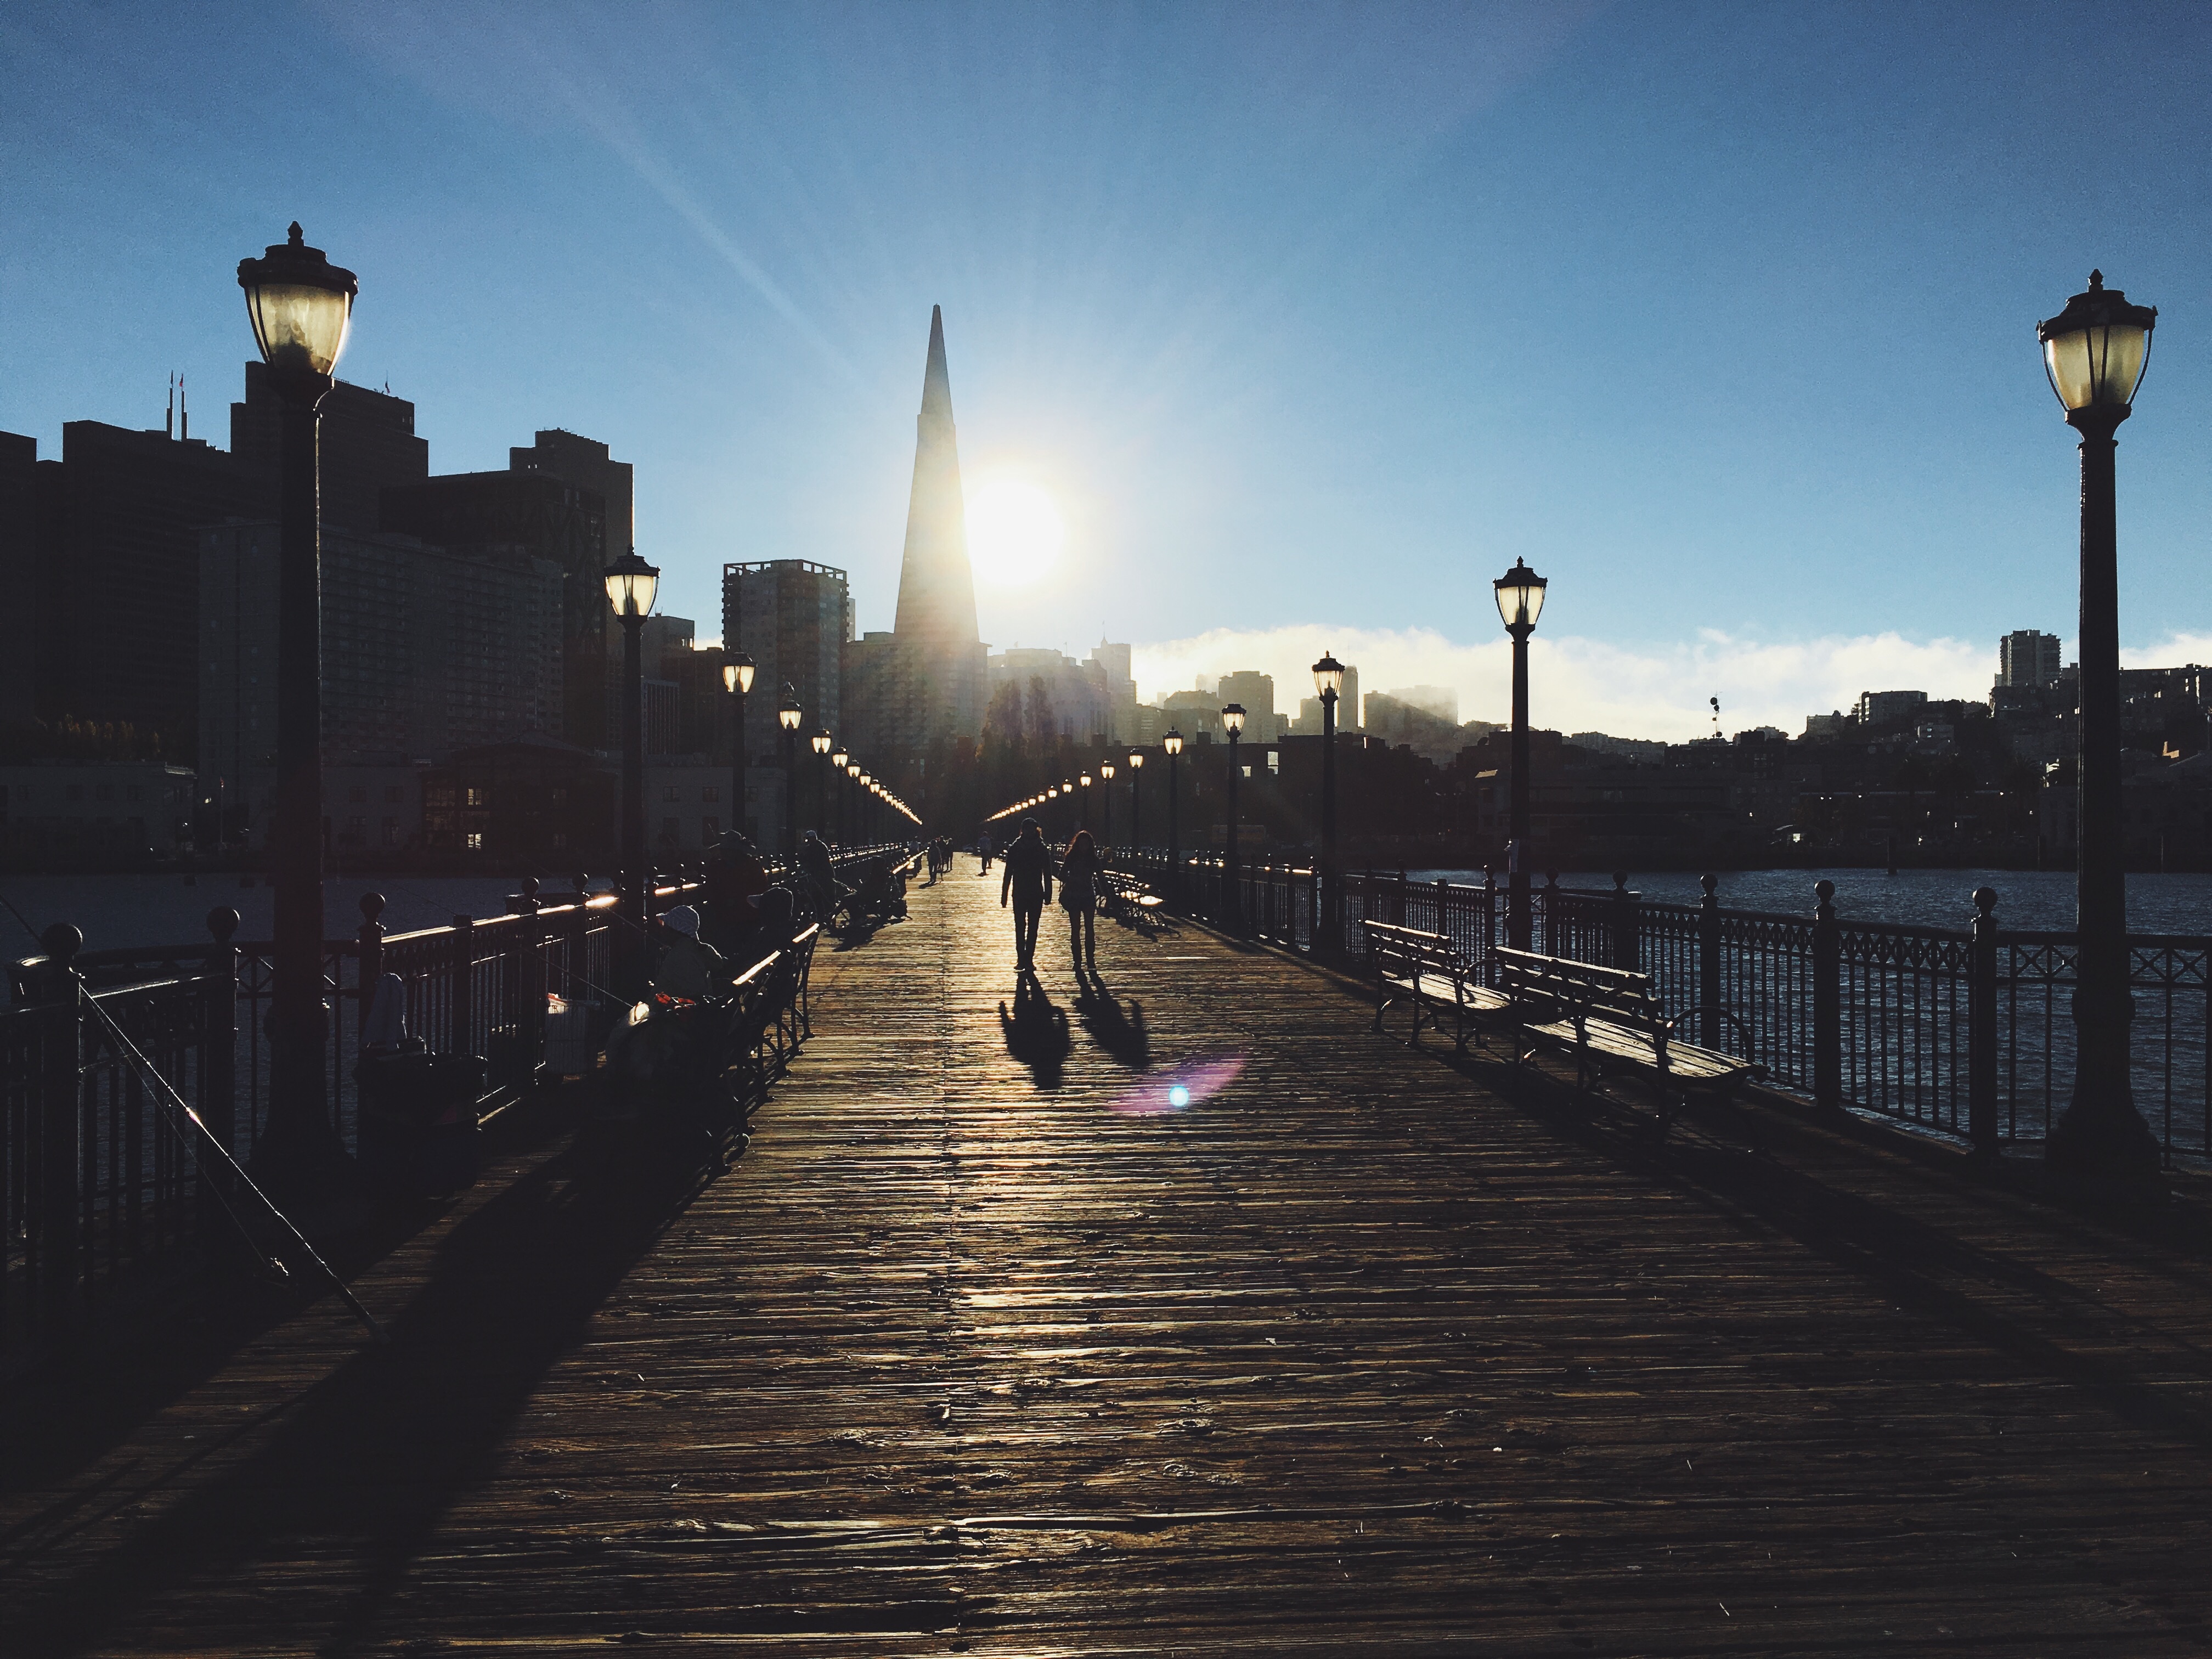
sea, coast, horizon, light, boardwalk, sunrise, sunset, bridge, skyline, night, sunlight, morning, dawn, city, pier, walkway, cityscape, dusk, evening, reflection, waterway, atmospheric phenomenon